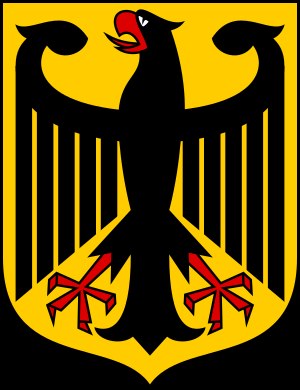
Dansk-Tysk Selskab
Det tyske våben
Dansk-Tysk Selskab København Dänisch-Deutsche Gesellschaft, er en dansk forening, der blev stiftet i 1969 for at styrke det kulturelle samarbejde mellem Tyskland og Danmark. Selskabets formand er Steen Bille.